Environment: real
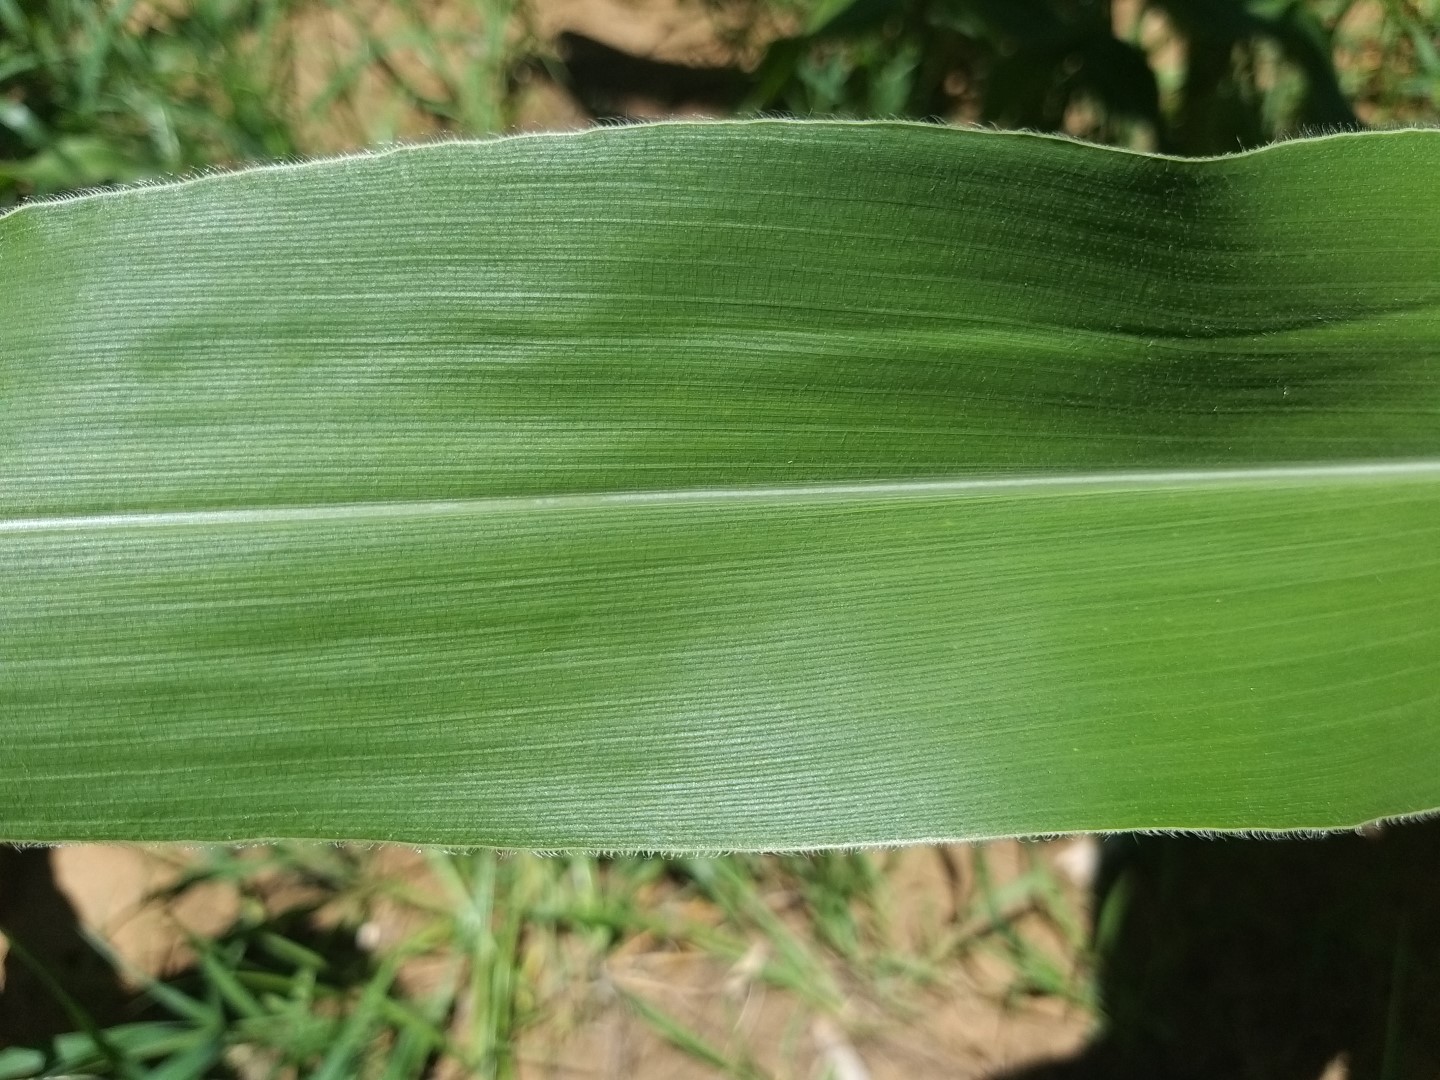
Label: healthy